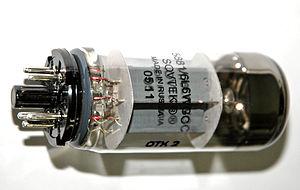
Sovtek est un fabricant russe de tube électronique et d'amplificateur pour instruments de musique. Depuis les années 1990, Sovtek appartient à l'entreprise américaine New Sensor Corporation. Le site de production de Sovtek à Saratov est également utilisé pour la production de tubes de la marque Electro-Harmonix, autre entité du groupe New Sensor Corporation. Le fabricant produit également des pédales comme la Big Muff.